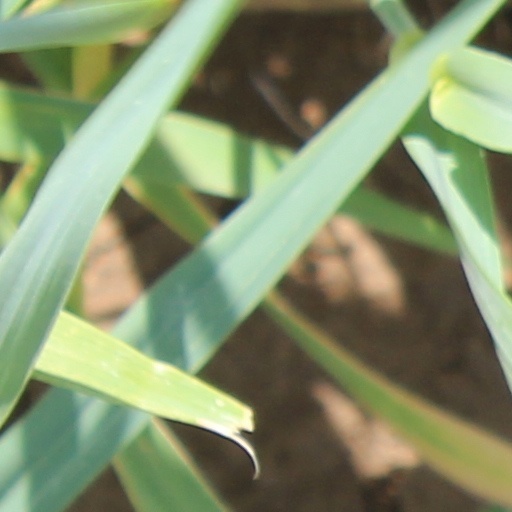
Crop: wheat